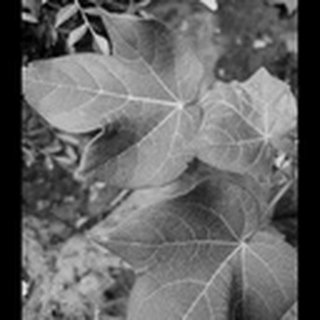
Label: healthy_cotton